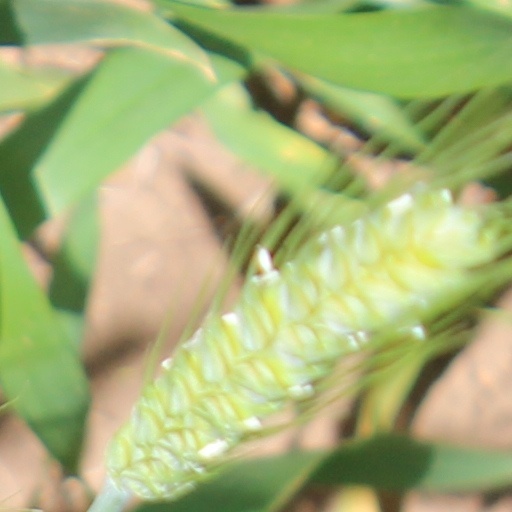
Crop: wheat